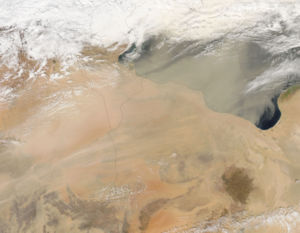
Khamsin
En sandstorm over Libyen fører et tyndt støvlag mod nordvest ud over Middelhavet.